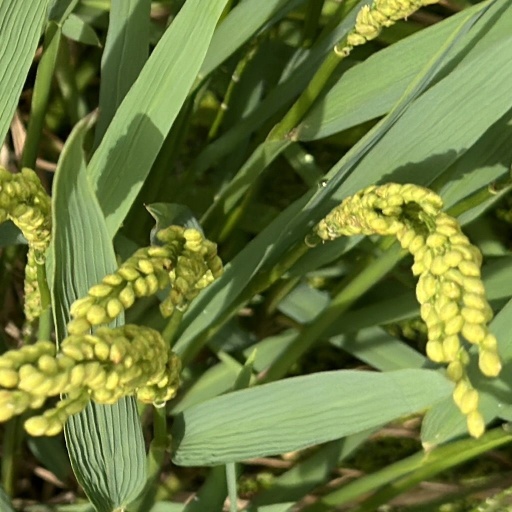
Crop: rice